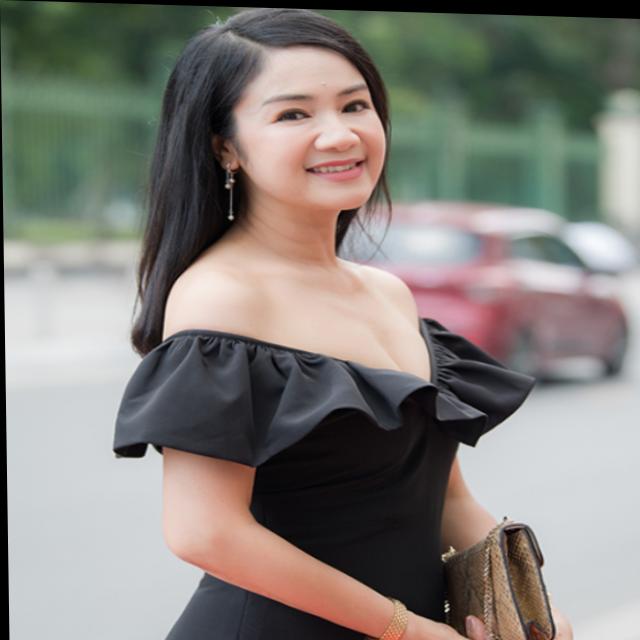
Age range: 45-64